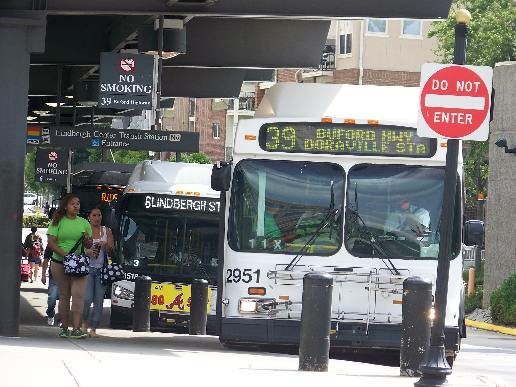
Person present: Yes